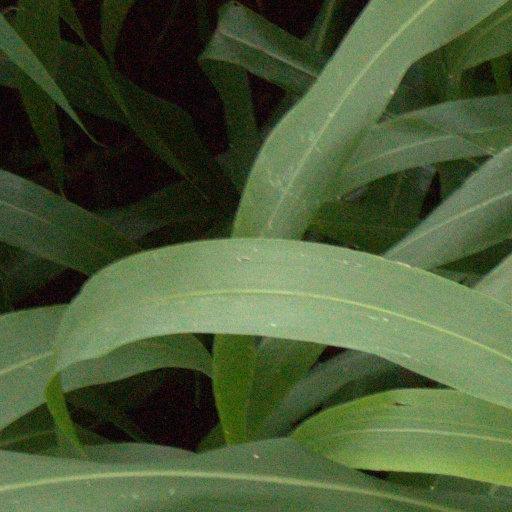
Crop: sorghum